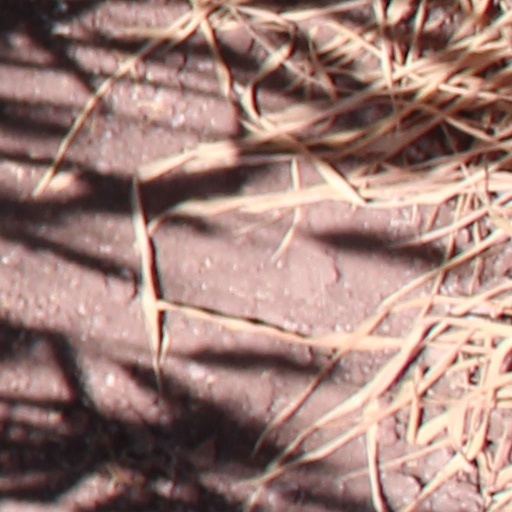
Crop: wheat